Lavalleja Department

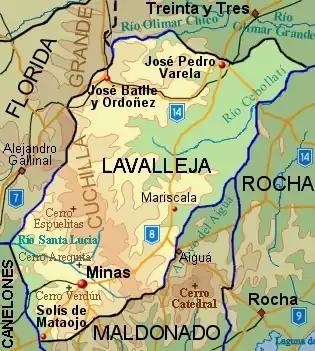
Topographic map of Lavalleja Department showing main populated places and roads

Lavalleja is a department of Uruguay. Its capital is Minas. It is located in the southeast of the country, bordered to the north by the department of Treinta y Tres to the east with Rocha, to the south with Canelones and Maldonado, and to the west to Florida.